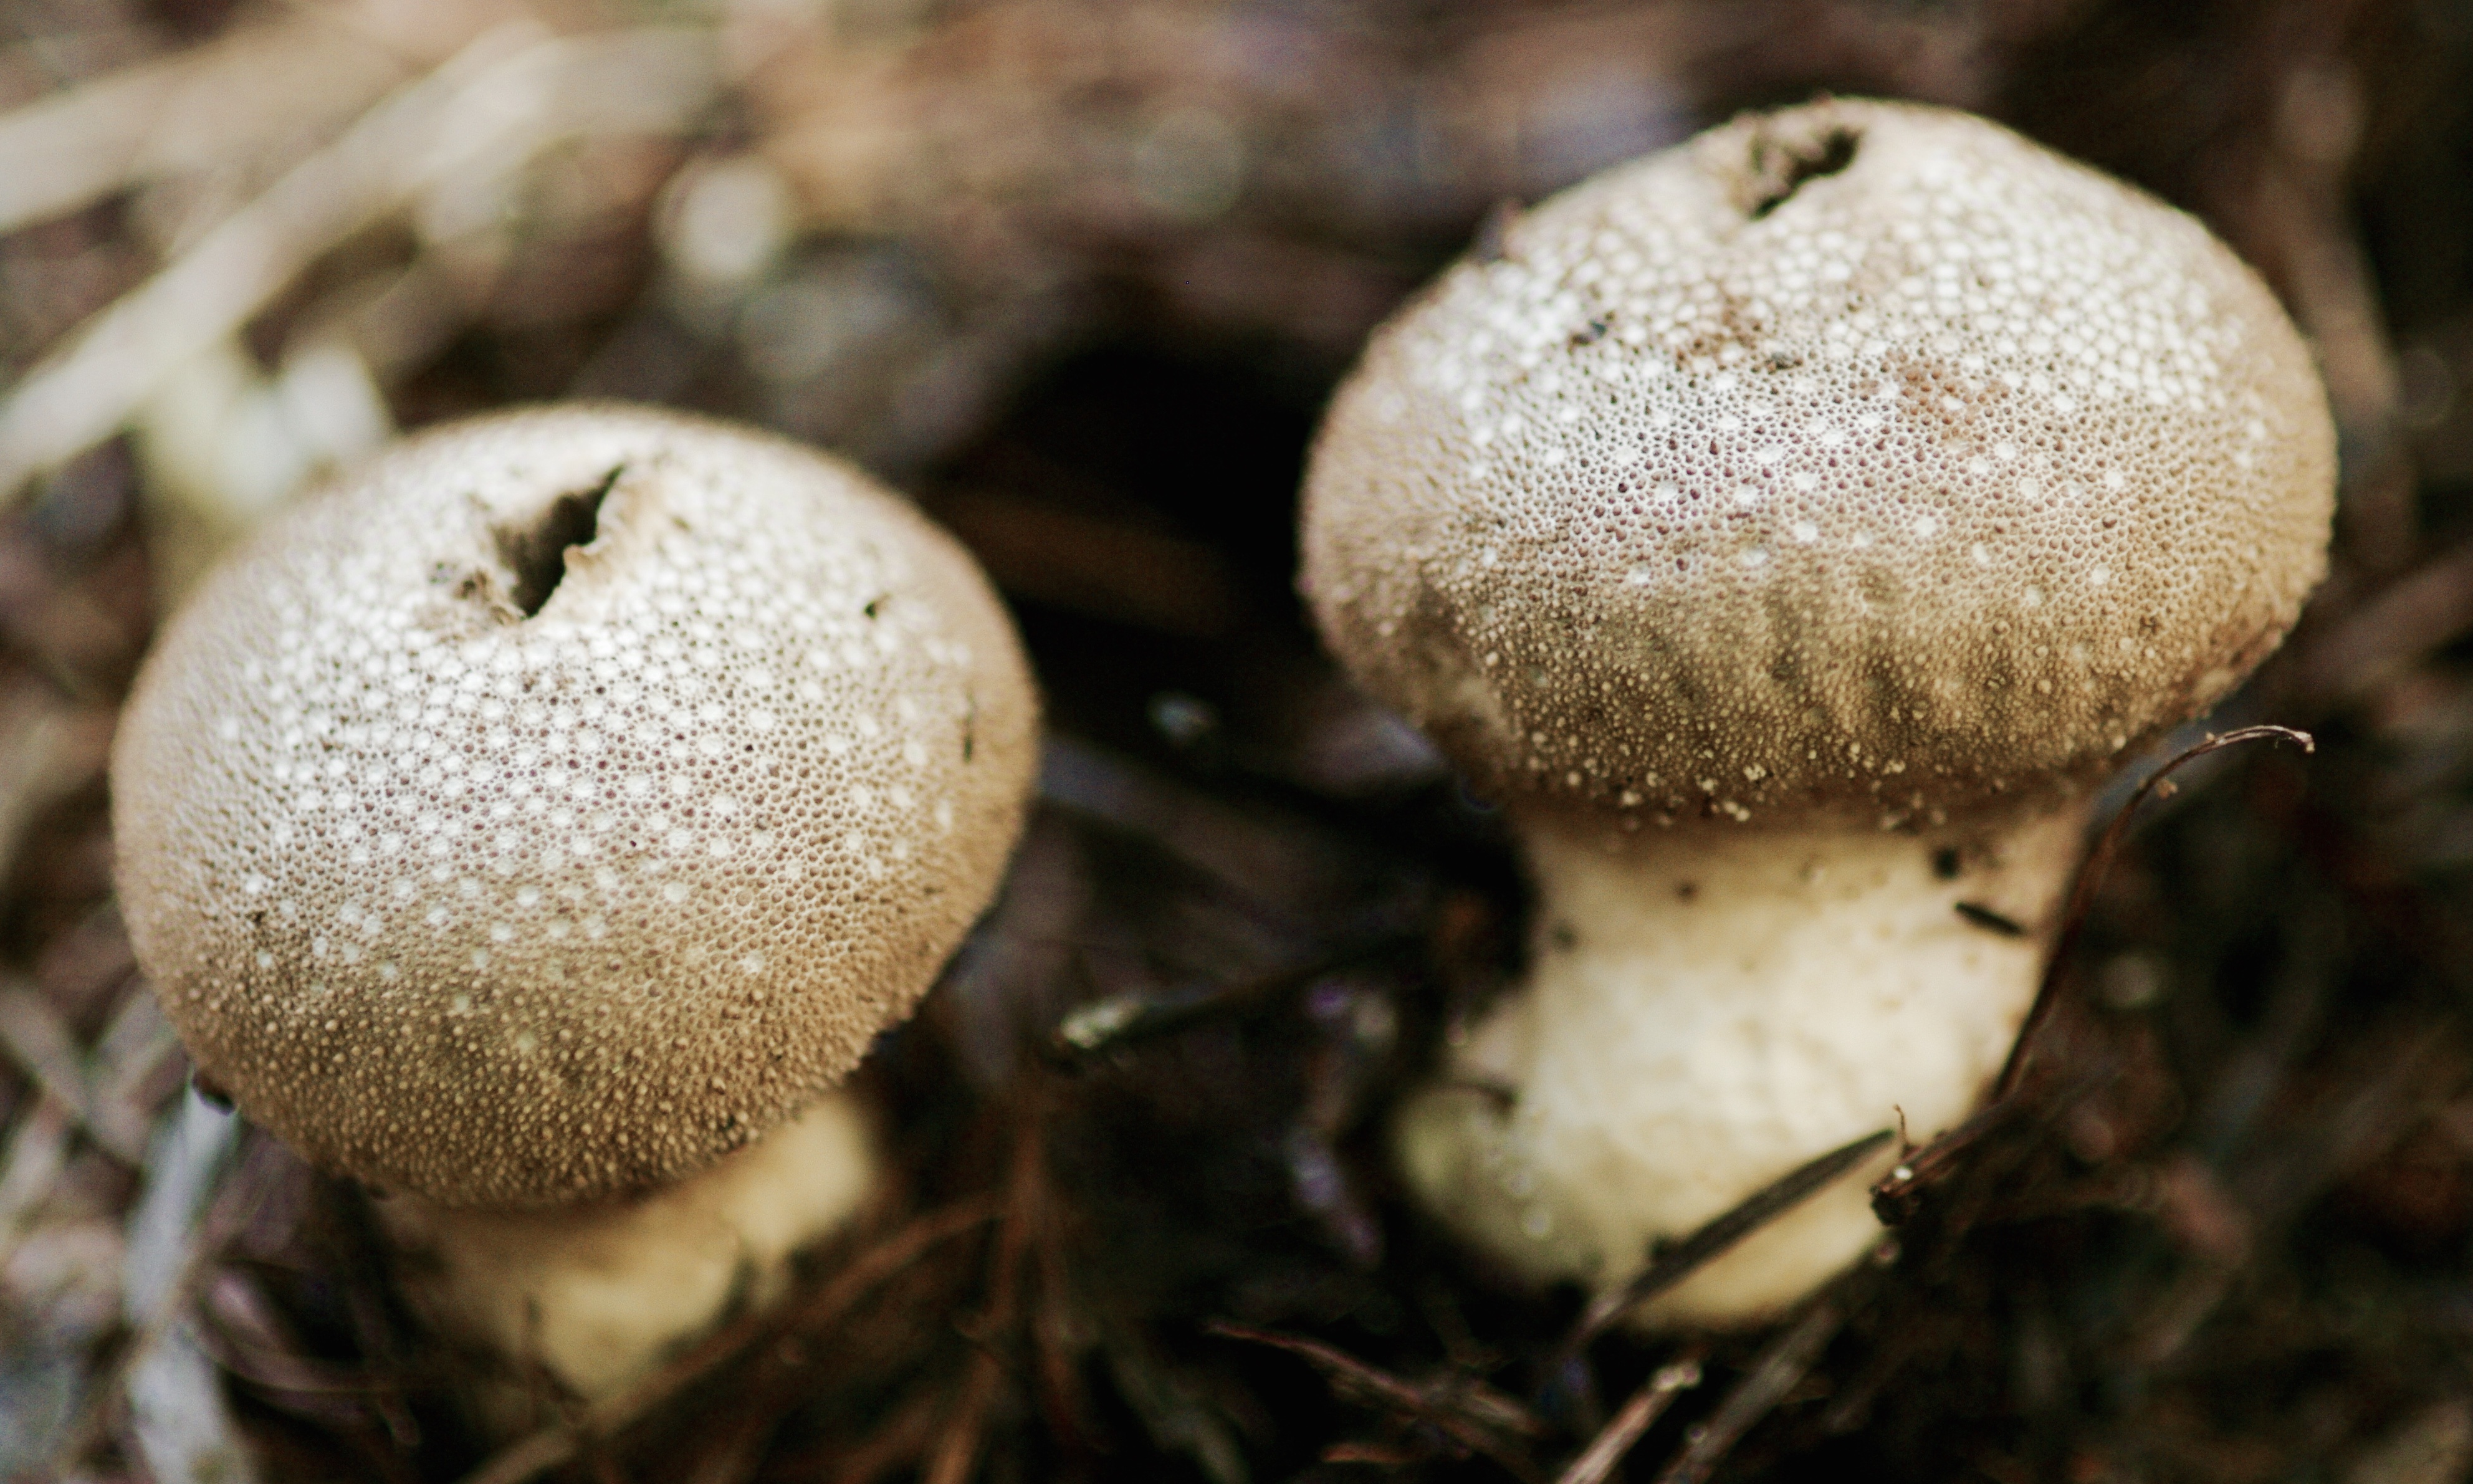
nature, forest, mushroom, flora, fauna, close up, fungus, vegetables, agaric, bolete, agaricus, macro photography, matsutake, oyster mushroom, edible mushroom, shiitake, medicinal mushroom, agaricomycetes, agaricaceae, champignon mushroom, pleurotus eryngii